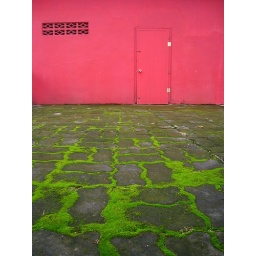
Side wall of a building in Bintan